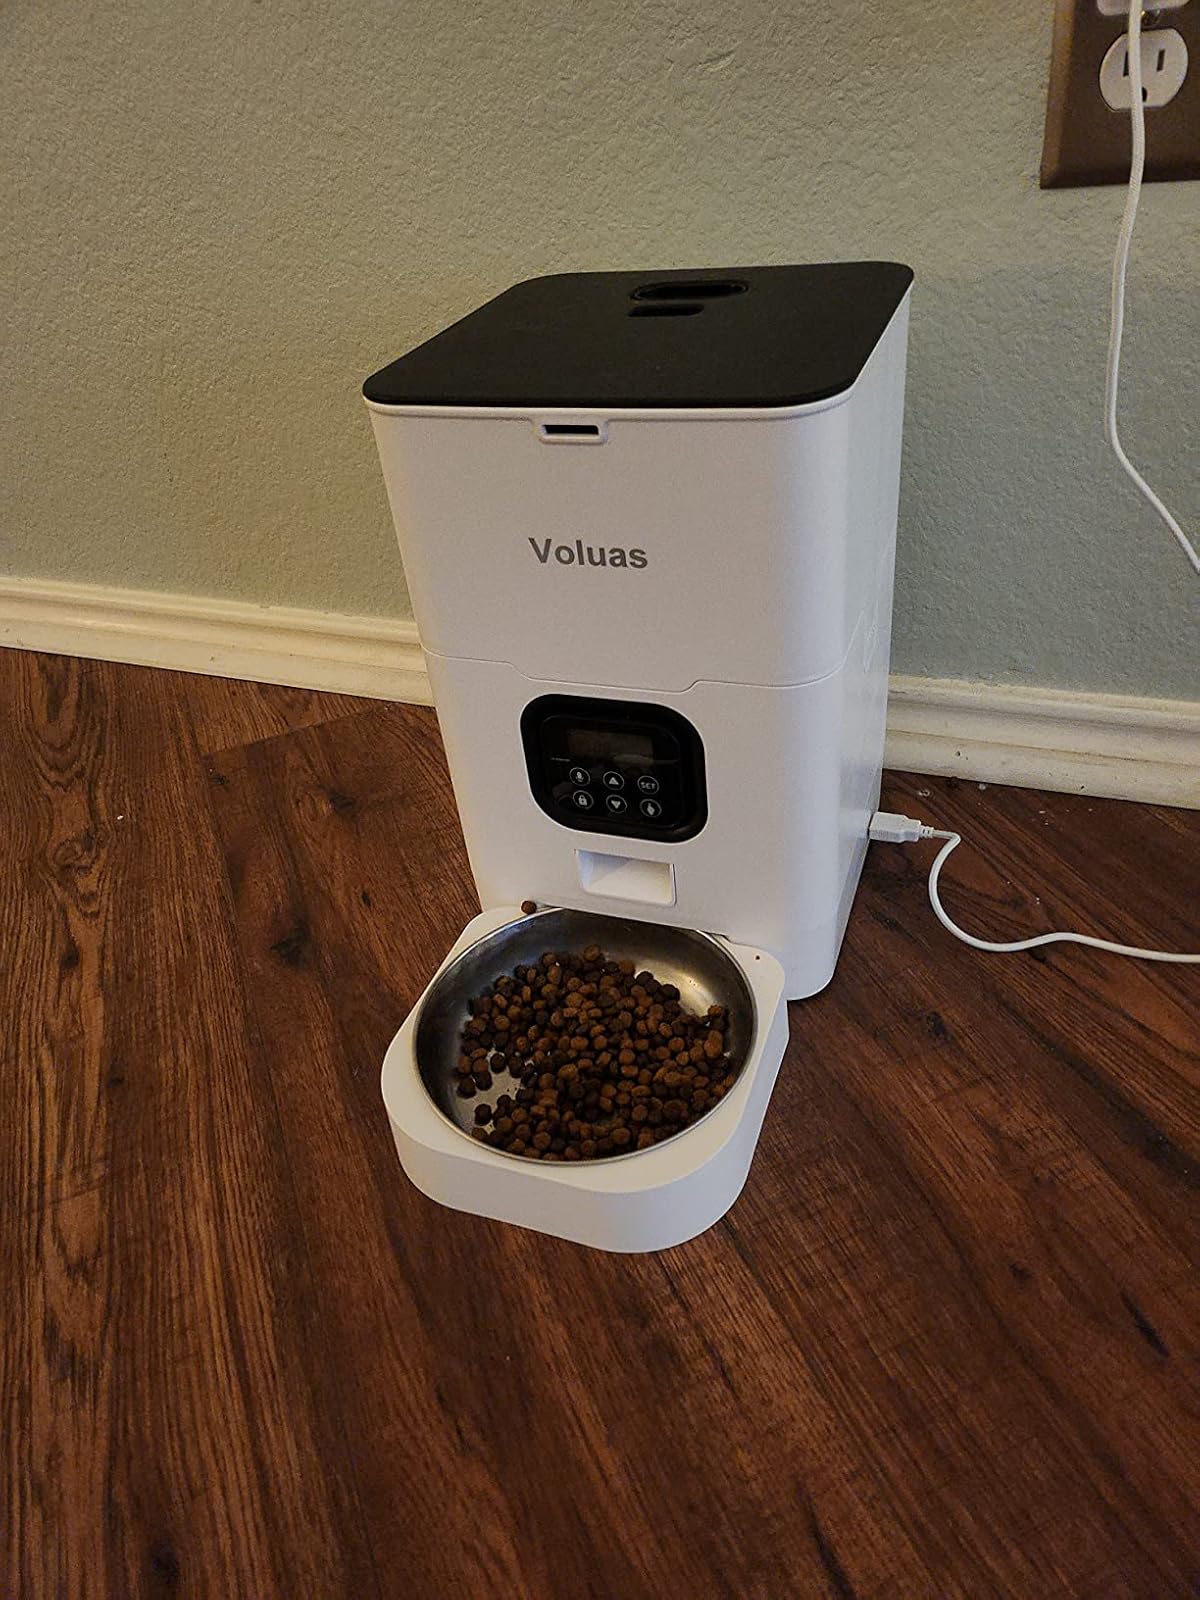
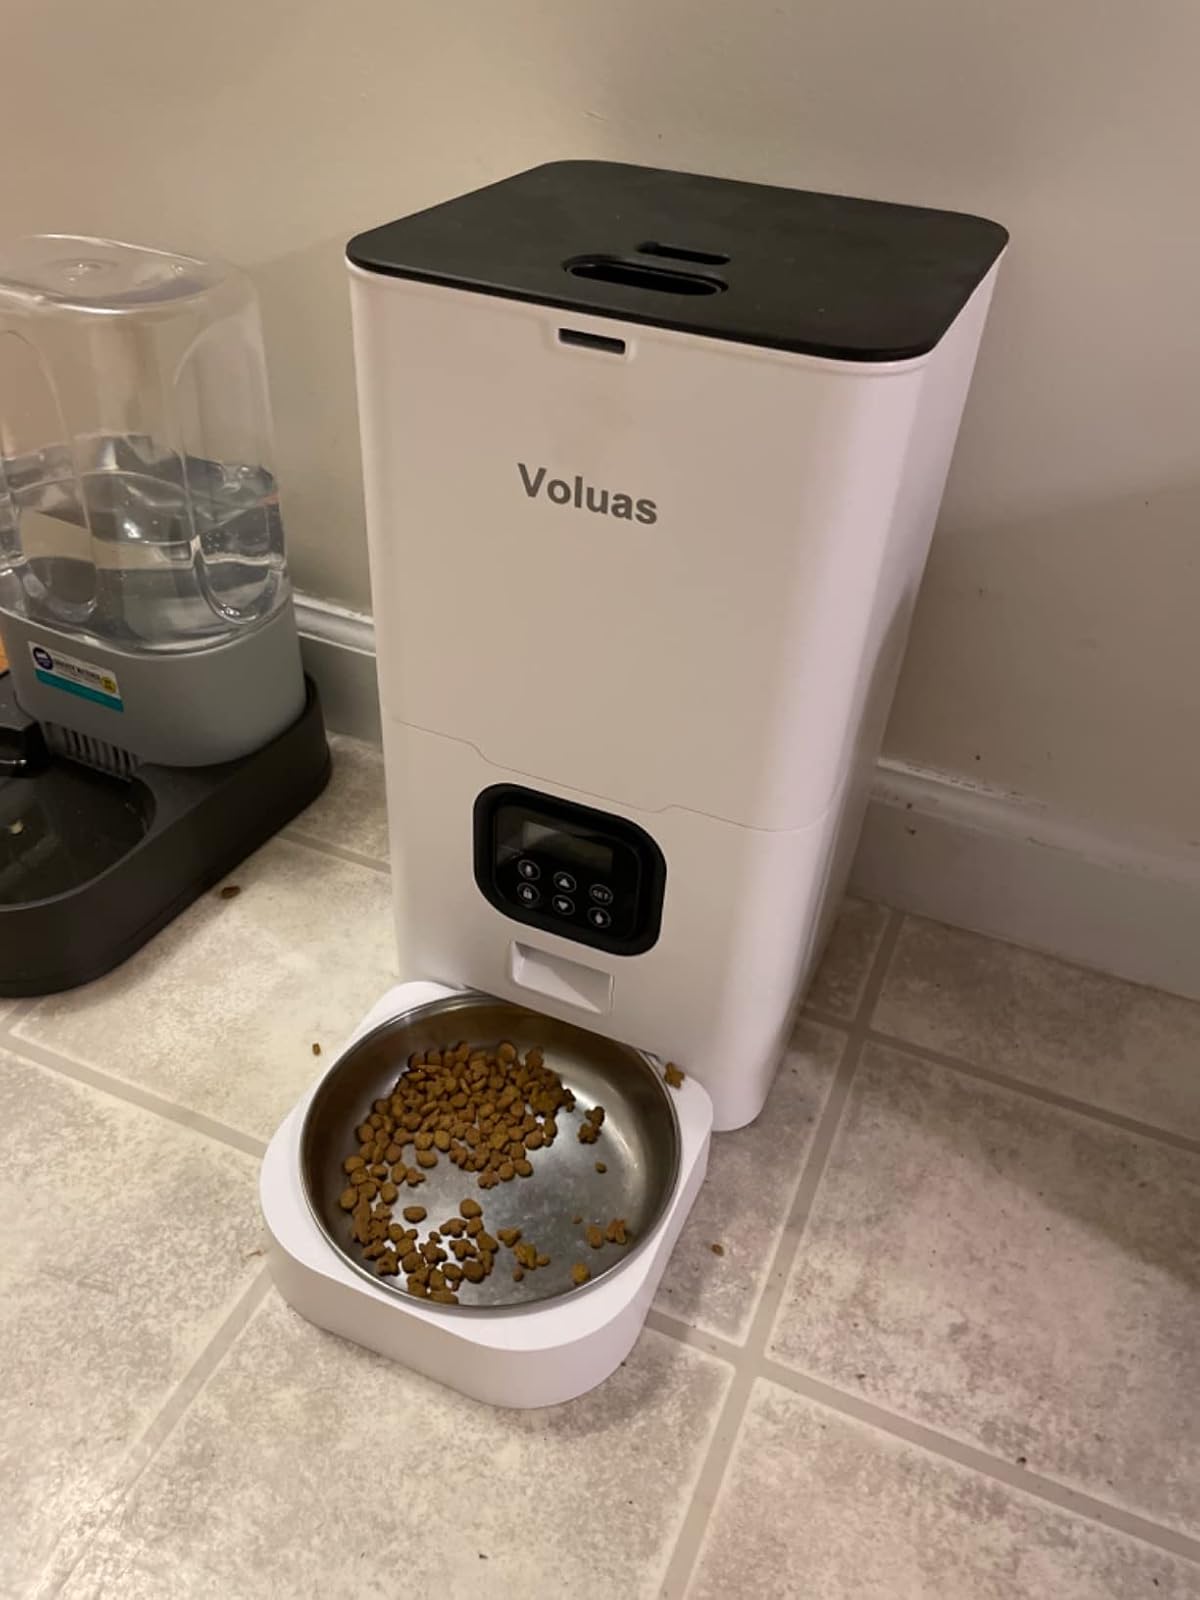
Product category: items_feeder
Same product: yes